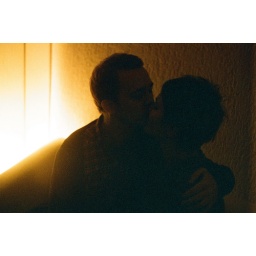
the story is about a boy kissing a girl in the dark room